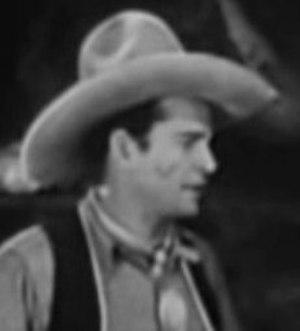
Yakima Canutt est un cascadeur, acteur et réalisateur de seconde équipe américain, né Enos Edward Canutt le 29 novembre 1895 et mort le 24 mai 1986. Après avoir été un champion de rodéo, il est devenu, aux côtés de David Sharpe l'un des plus grands cascadeurs du cinéma.